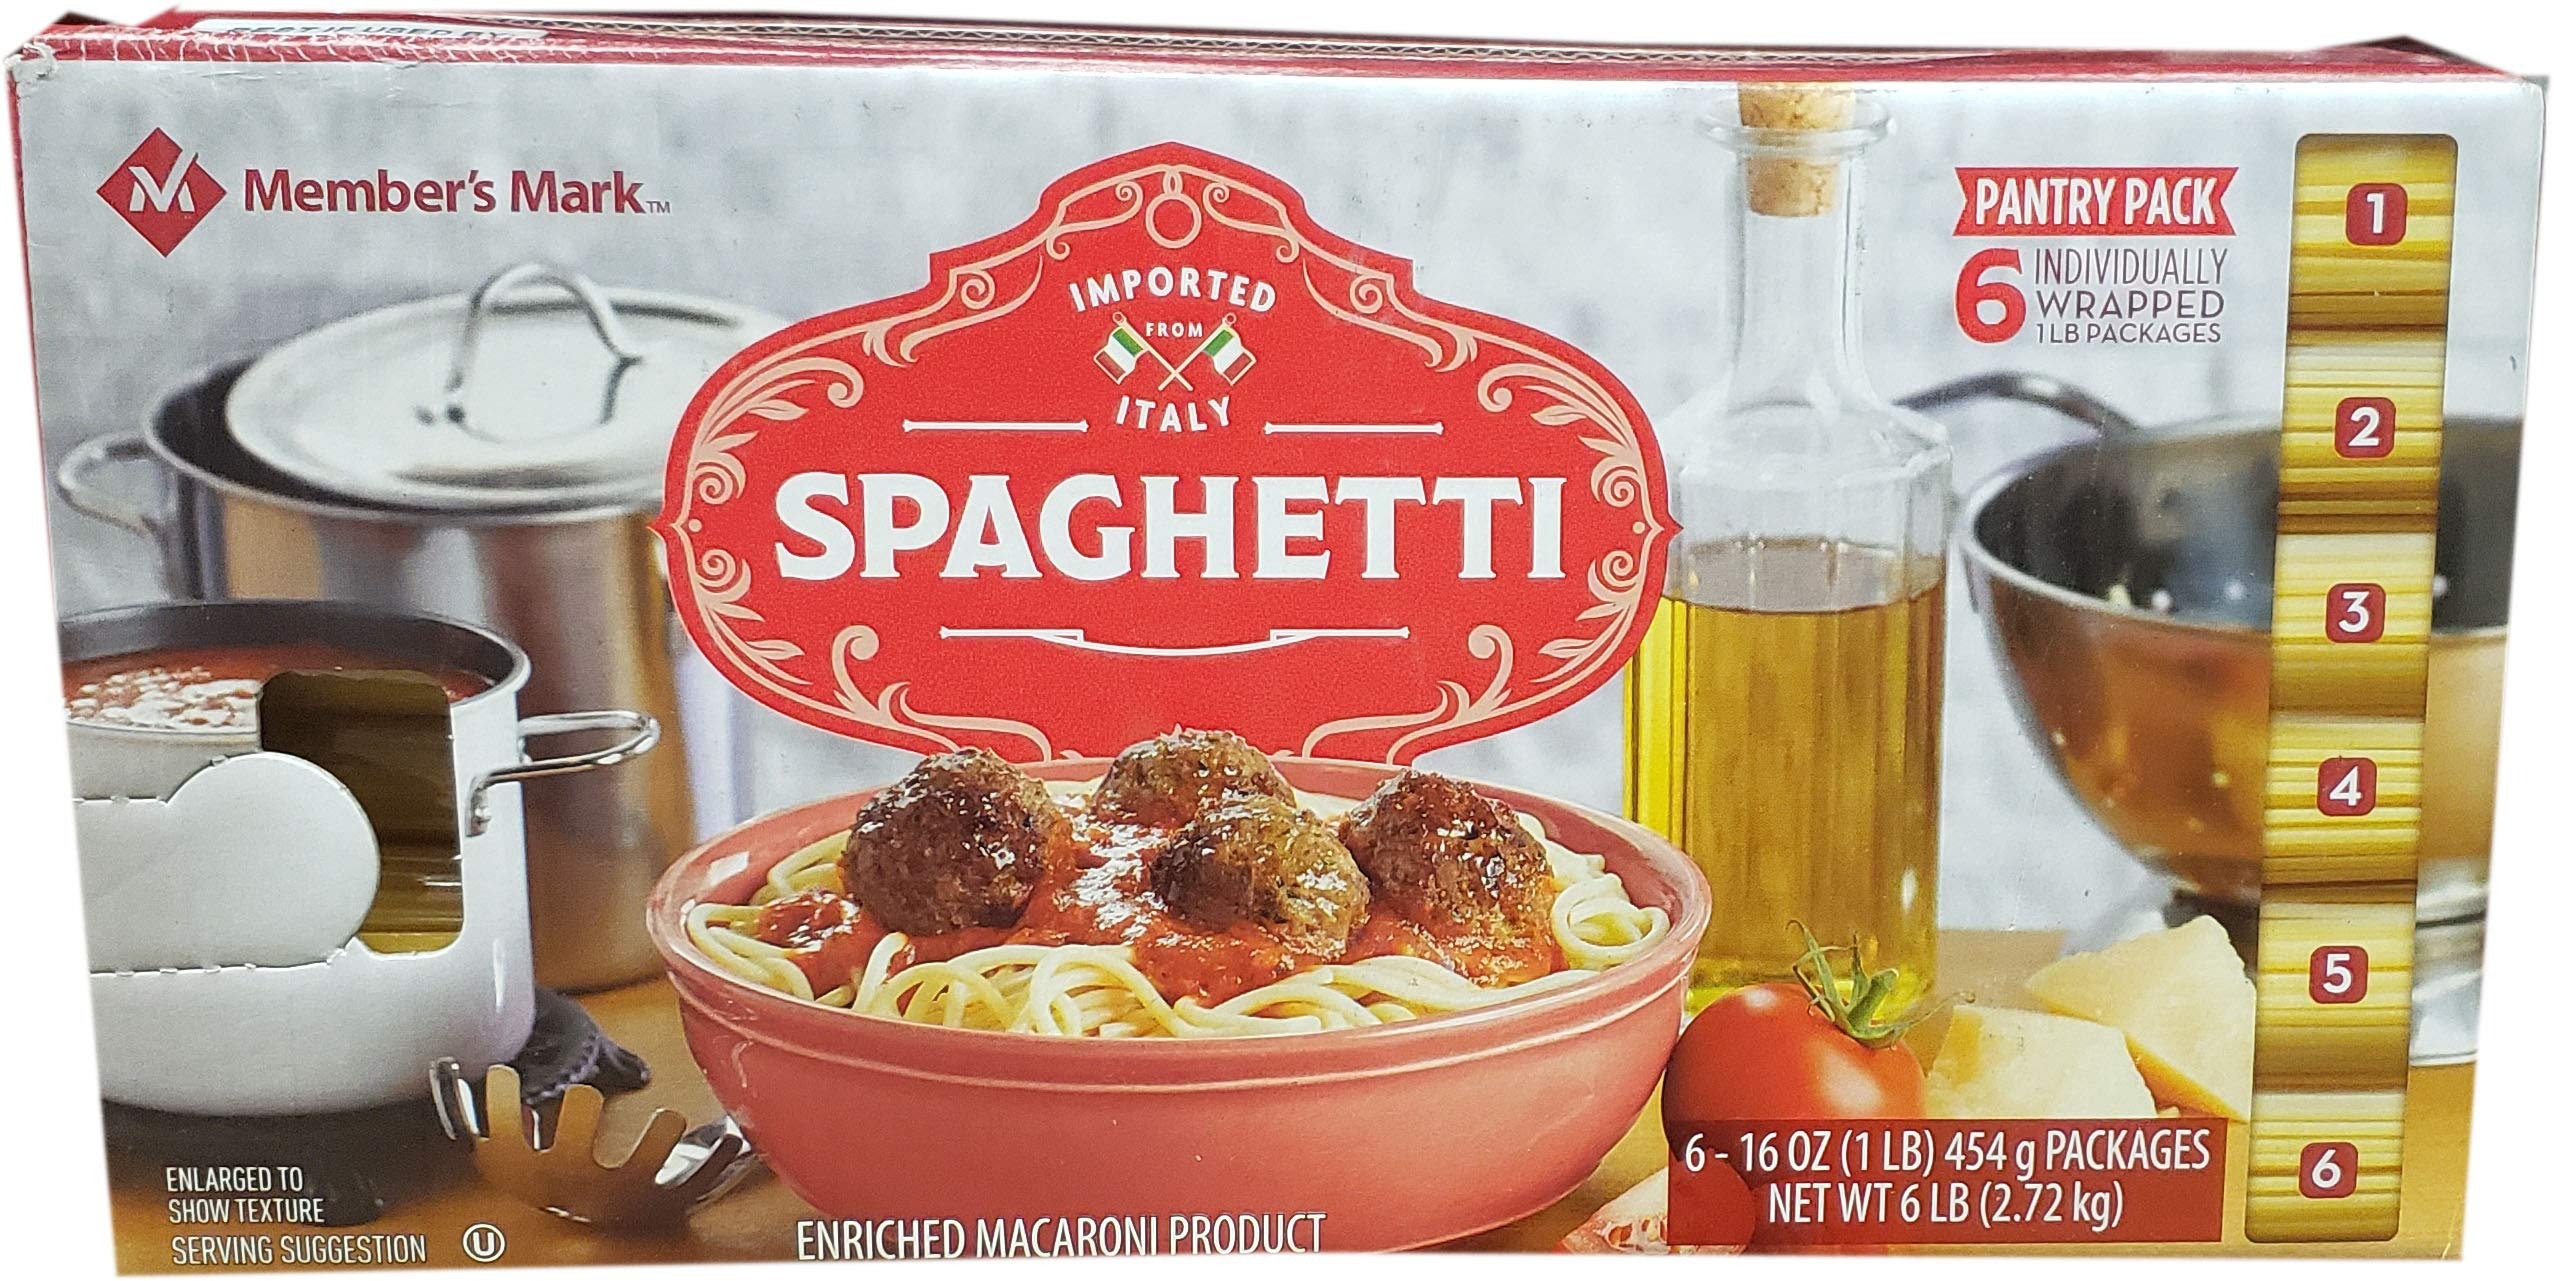
Item Name: Member's Mark Italian Spaghetti, 96 Ounce
Bullet Point 1: Enriched Vermicelli product made with 100% pure Italian-grade durum semolina
Bullet Point 2: Gourmet, premium quality
Bullet Point 3: Pantry pack stores and dispenses individually wrapped 1 lb. Packages
Value: 96.0
Unit: Ounce

Price: 5.48